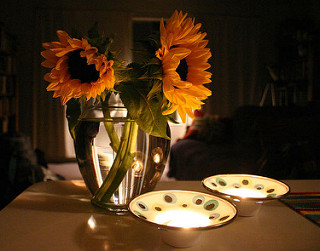
Flower: sunflower